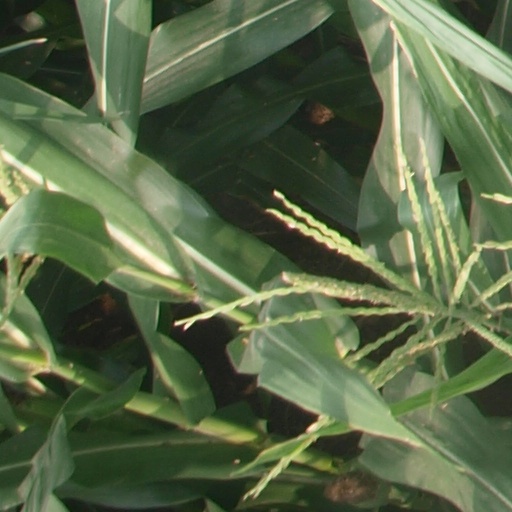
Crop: maize; corn